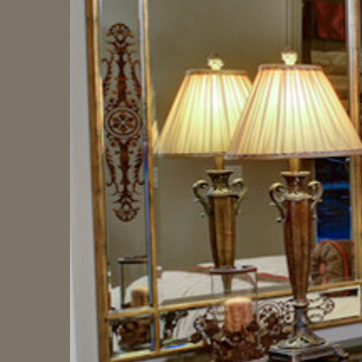
Material: mirror